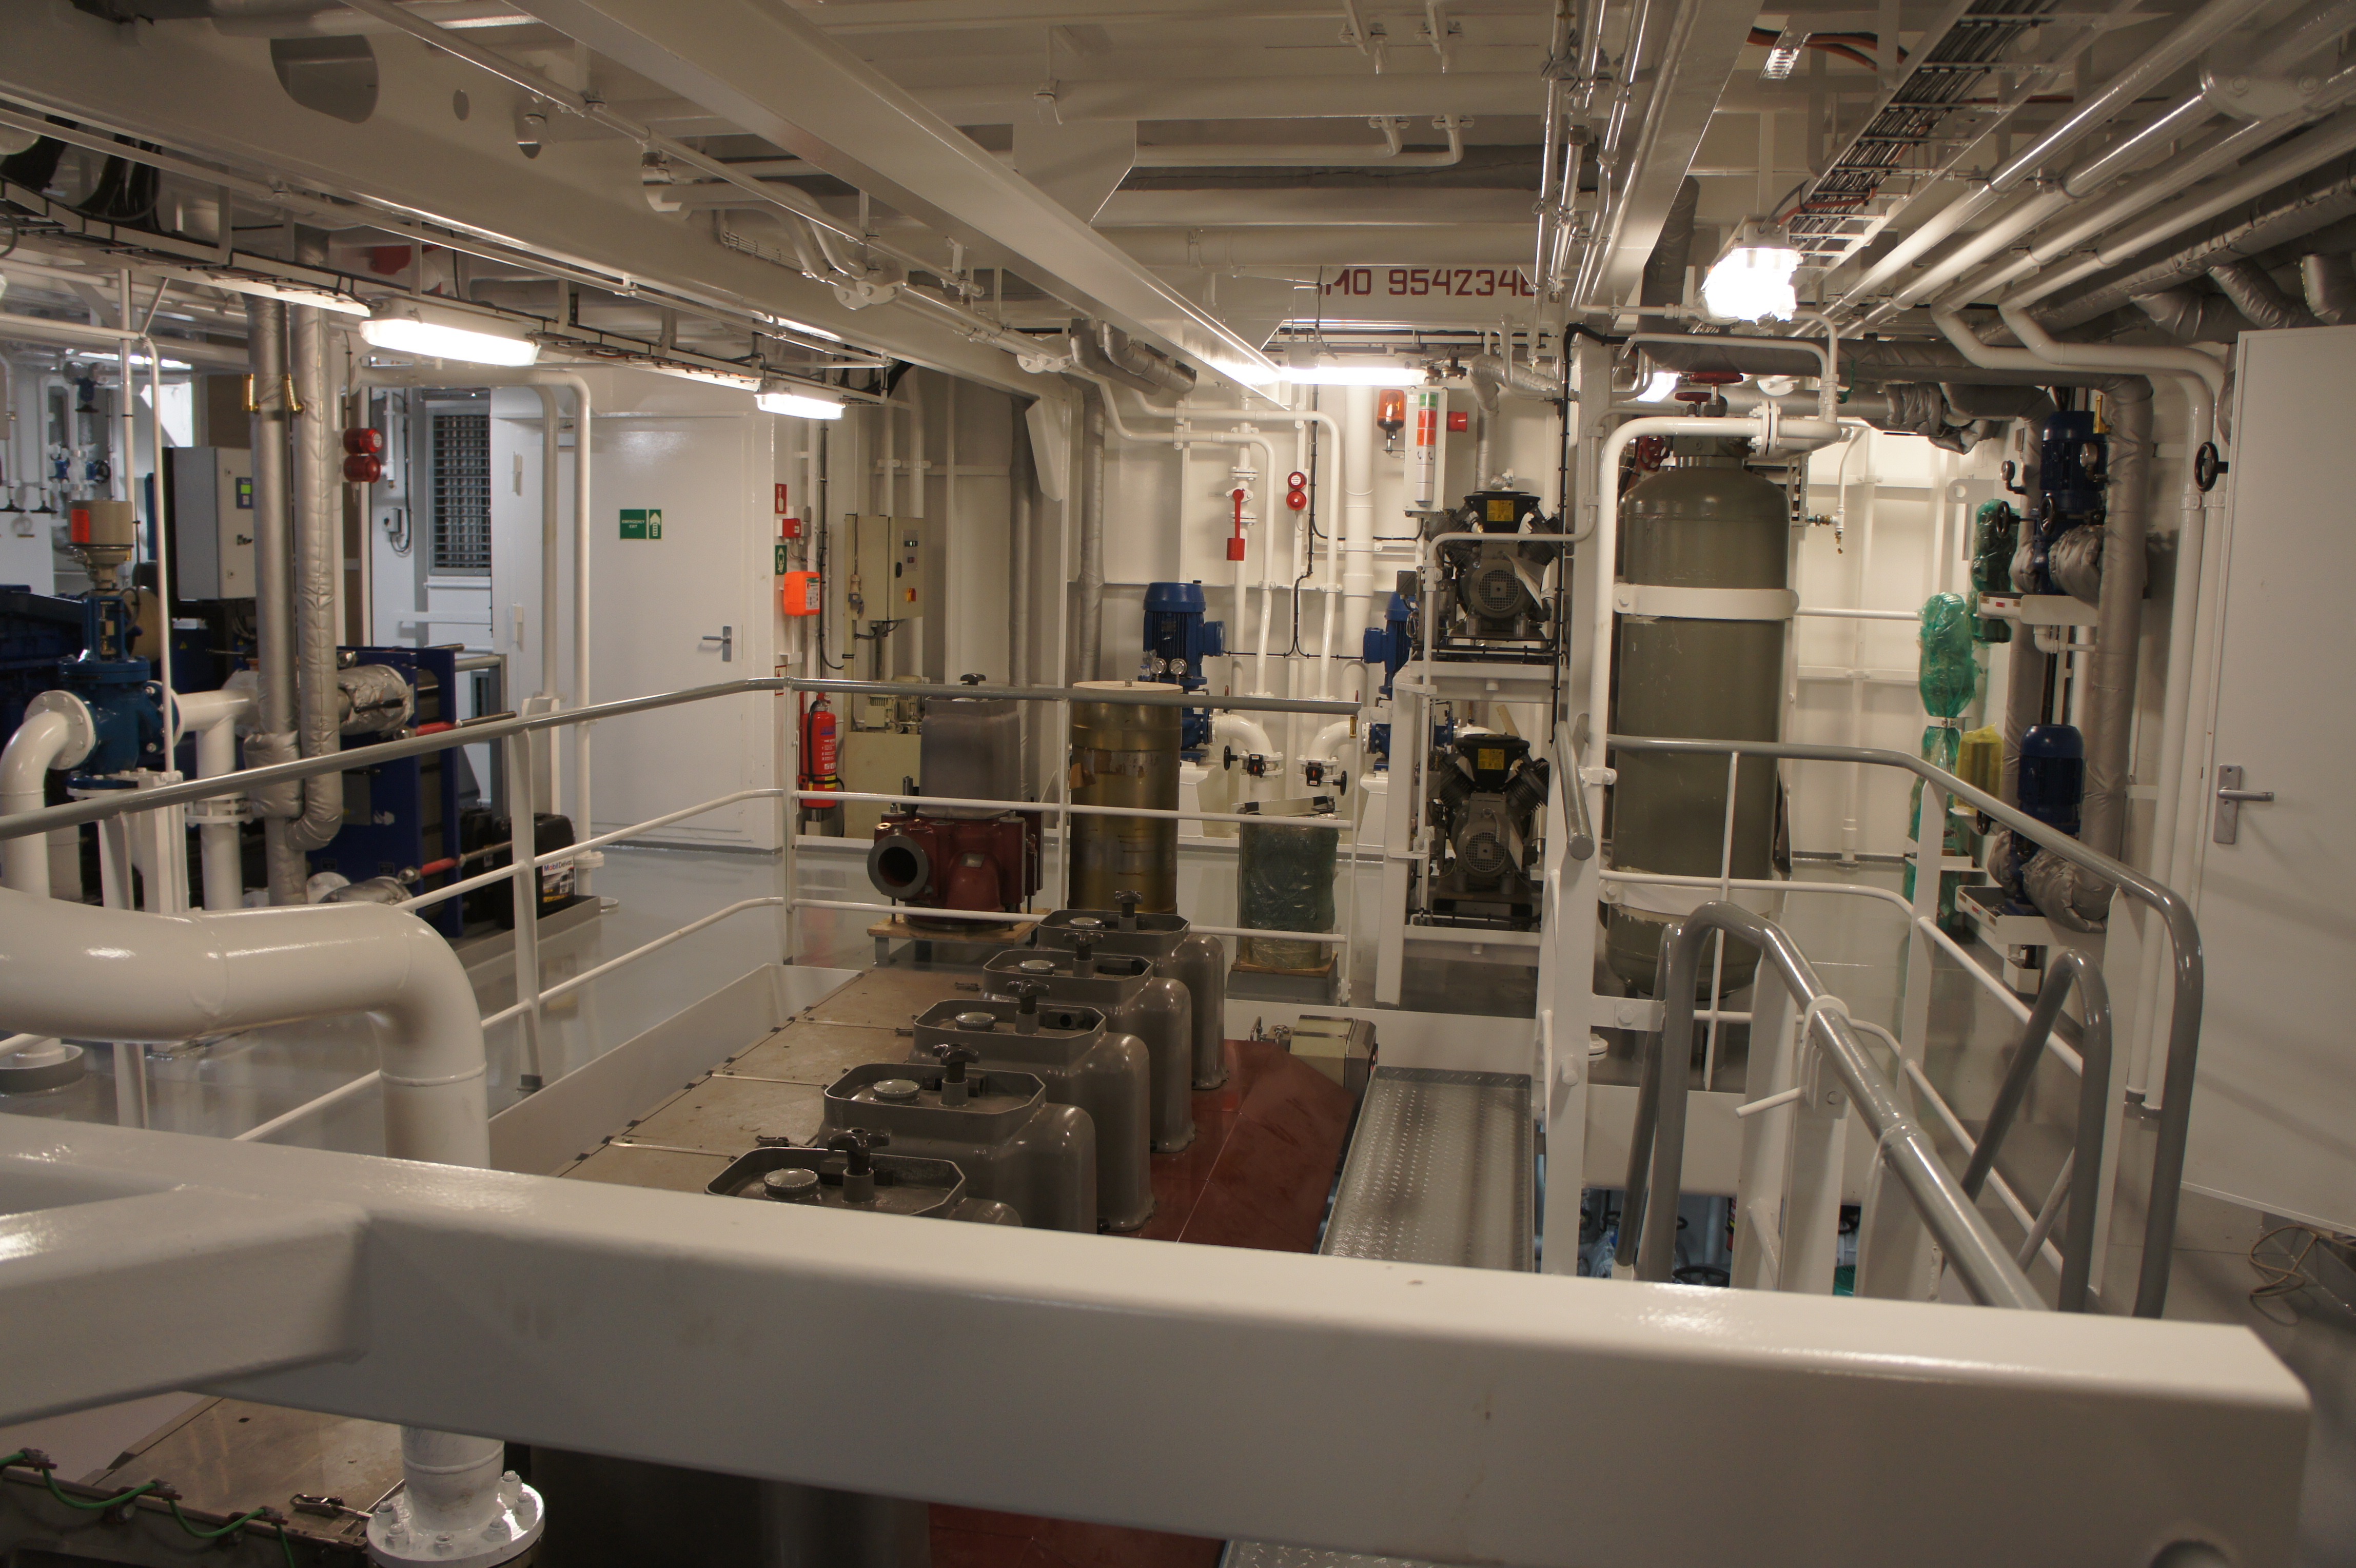
boat, ship, vehicle, machine, factory, manufacturing, boats, motor, diesel, machine room